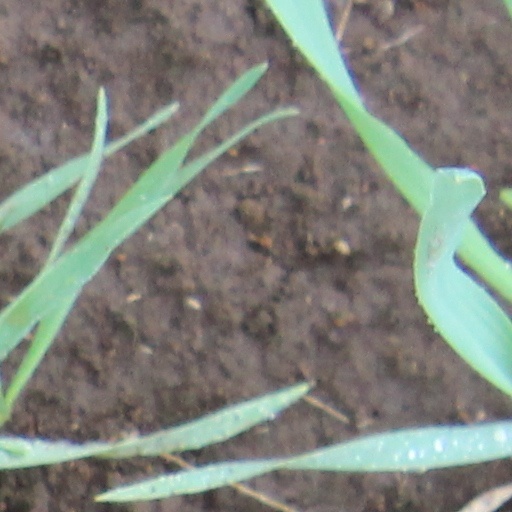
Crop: wheat